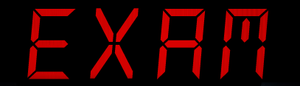
Exam est un thriller psychologique britannique écrit et réalisé par Stuart Hazeldine, sorti en 2009.